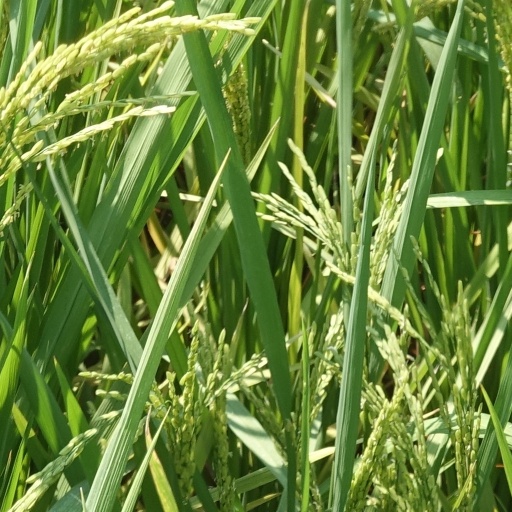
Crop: rice